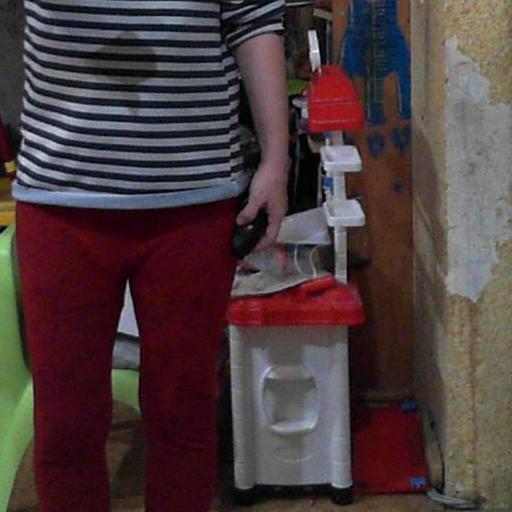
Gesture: no_gesture